Answer in natural language. How many Dressers are visible in the scene? Choose between the following options: 1, 0, 4, 2 or 3
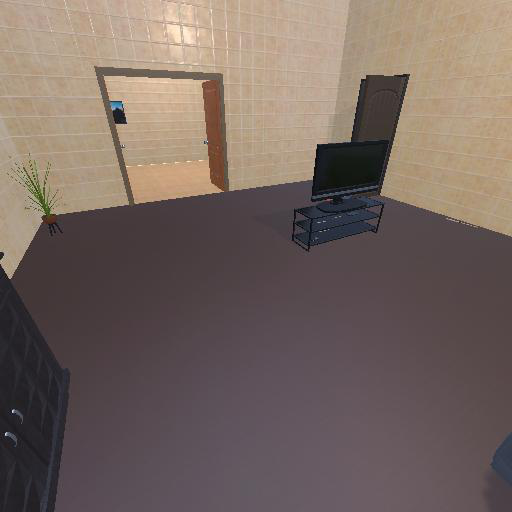
<answer>1</answer>